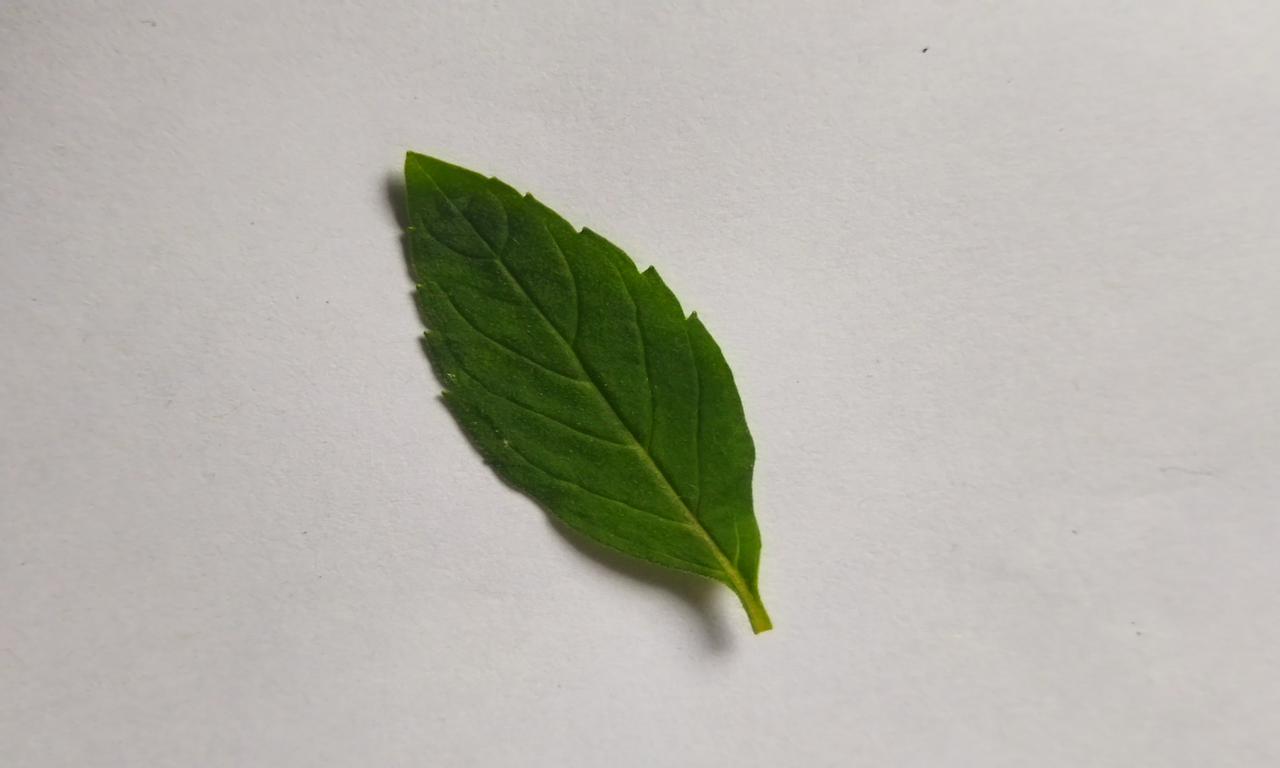
Label: Fresh